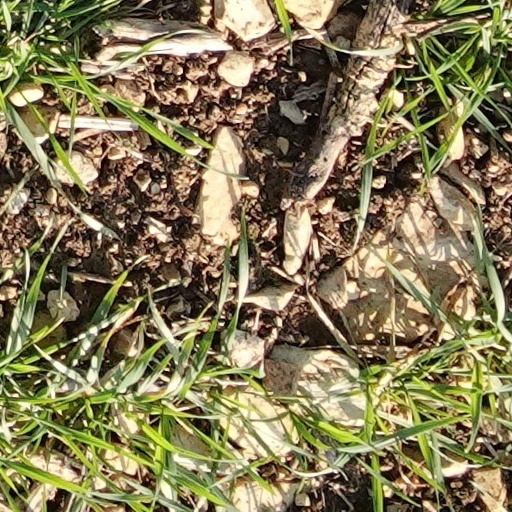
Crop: wheat